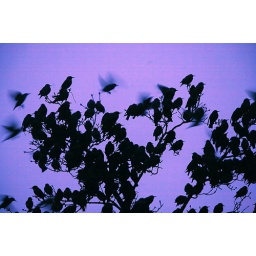
A whole flock of starlings sat in a tree behind my kitchen window - and made quite a racket